Gridman the Hyper Agent

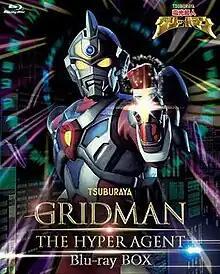

, known as Gridman the Hyper Agent in some English-speaking territories, is a 1993–1994 Japanese tokusatsu "Giant Hero" series created by Tsuburaya Productions (the producers of "Ultraman") and would be Tsuburaya's last non-Ultra superhero production before "Bio Planet WoO". It was the inspiration and source material for DiC Entertainment's "Superhuman Samurai Syber-Squad".